İlkay Gündoğan

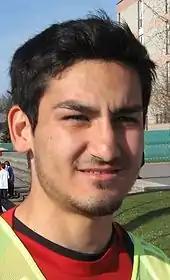
Gündoğan with 1. FC Nürnberg in 2010

Having grown up in Gelsenkirchen, Gündoğan's boyhood affiliation was with Schalke 04, with which he had a brief spell as an eight-year old before being forced to take a break from the sport altogether because of growth problems. He subsequently confessed that this was one of the worst disappointments in his life, one which led him to reject Schalke when the club offered to sign him up again when he was 13-years old, fearing he would be somehow disappointed again.